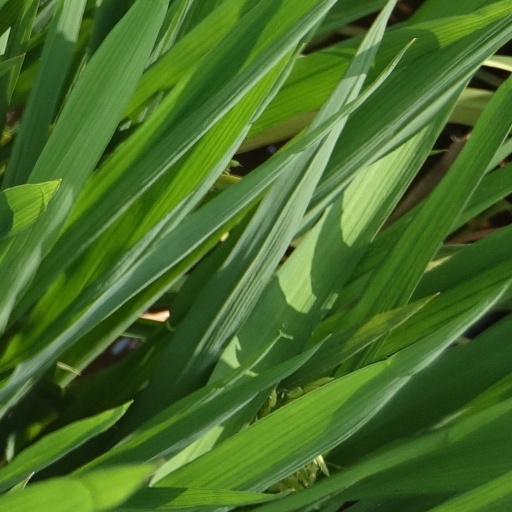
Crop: rice